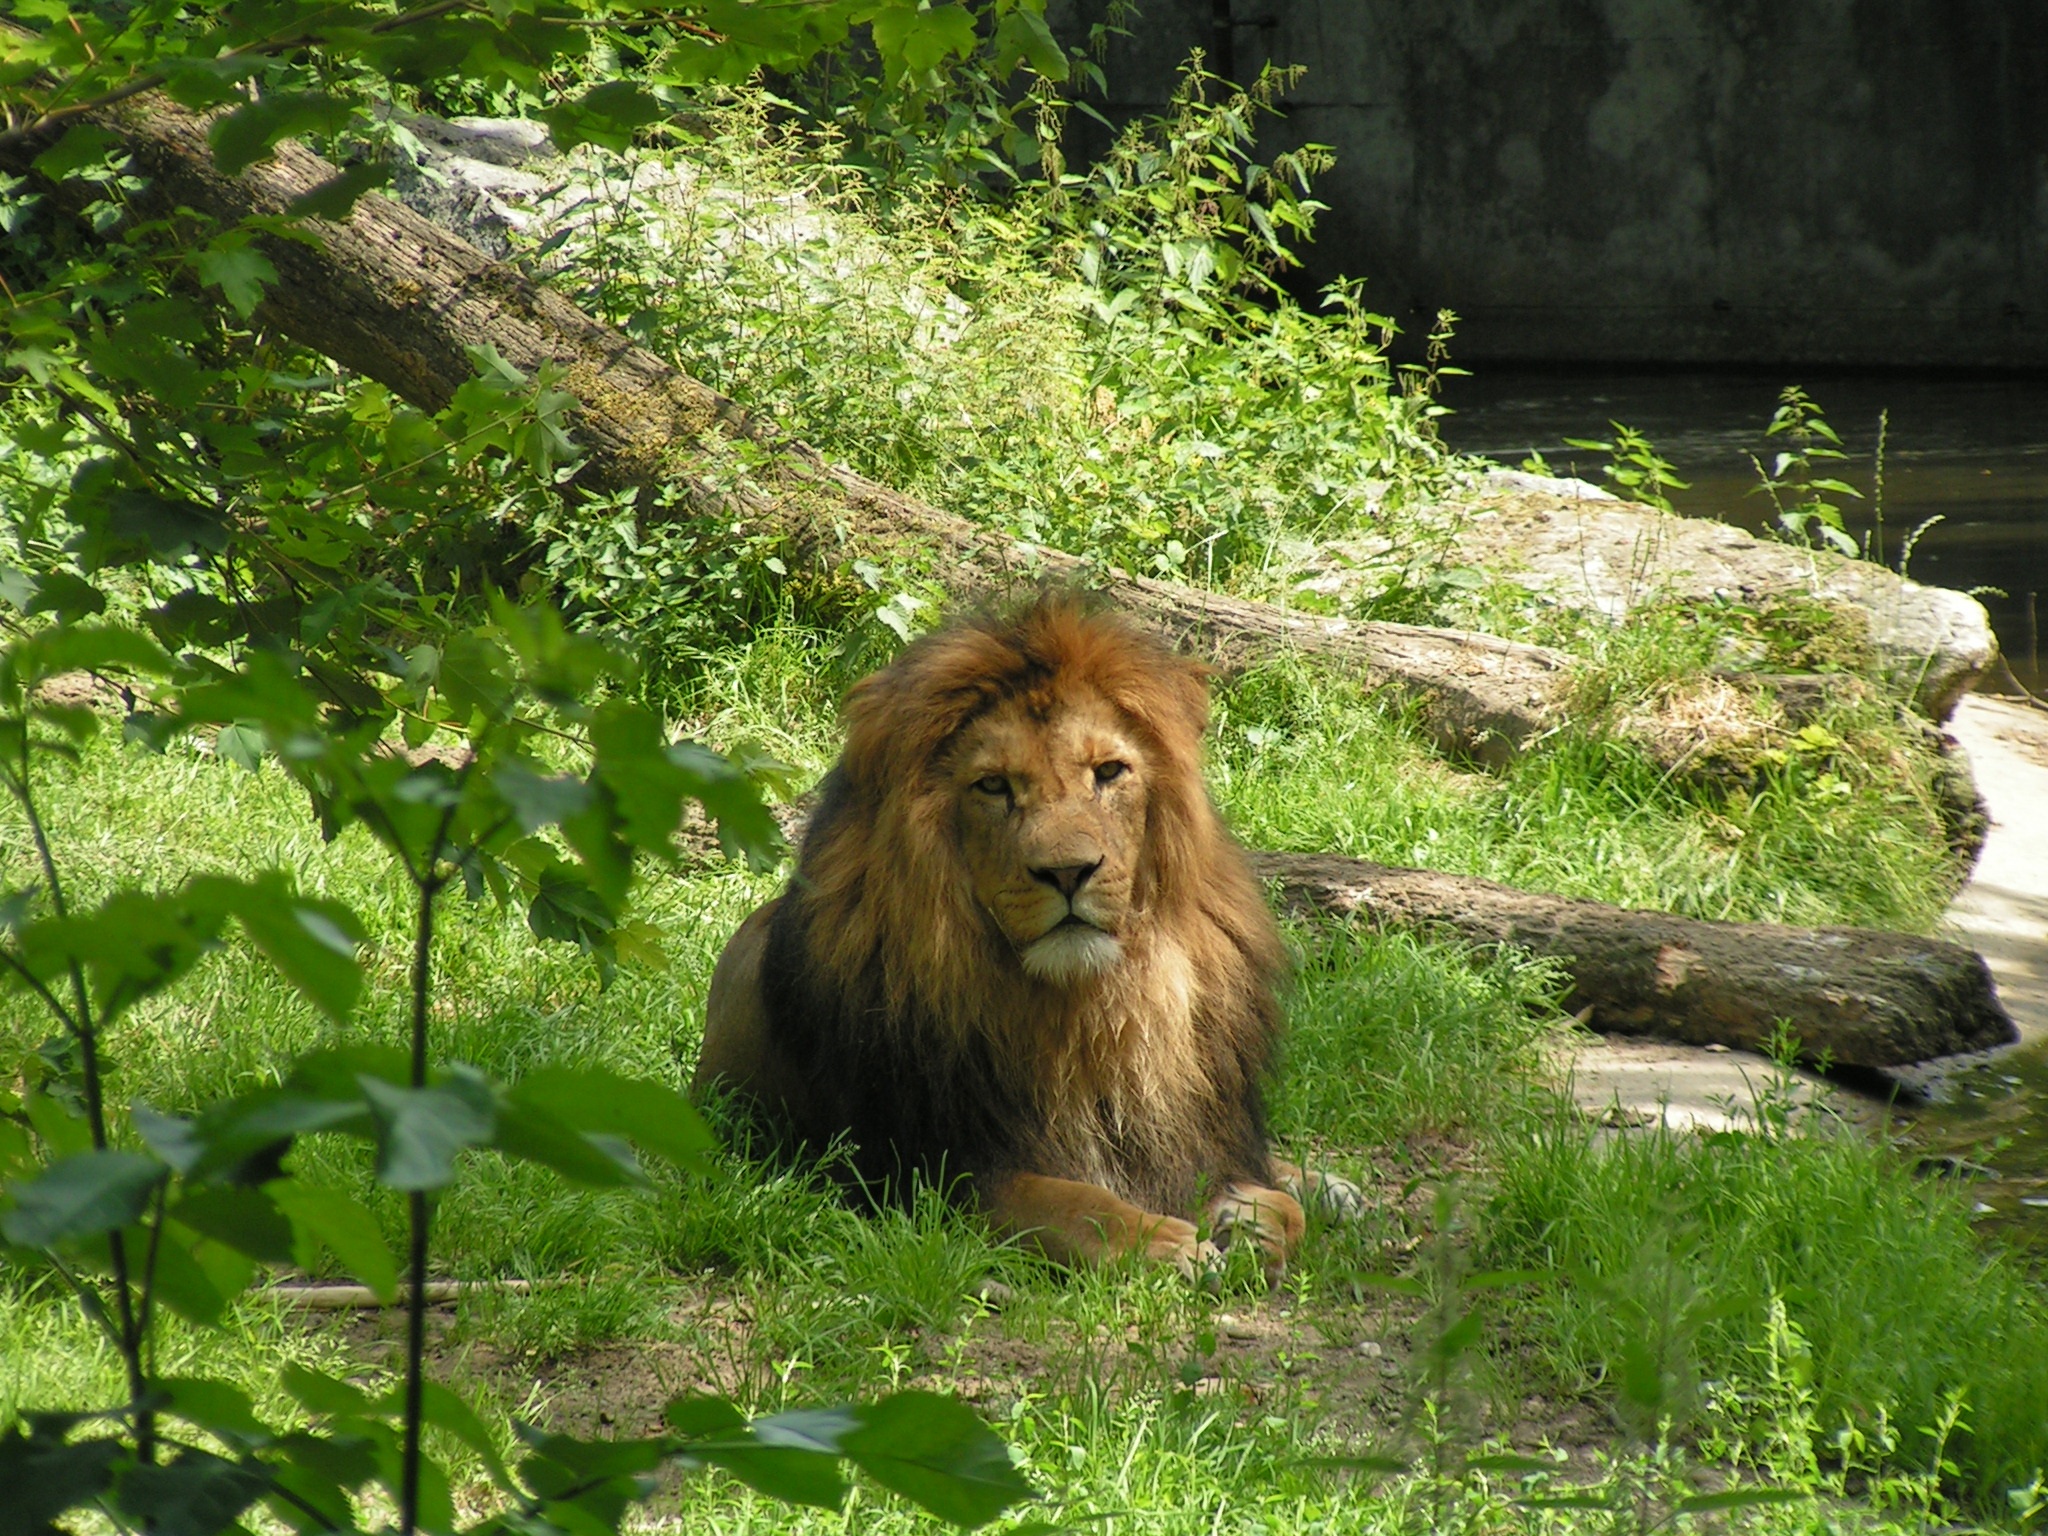
wildlife, zoo, mammal, fauna, lion, big cat, king of the beasts, big cats, cat like mammal, dog breed group